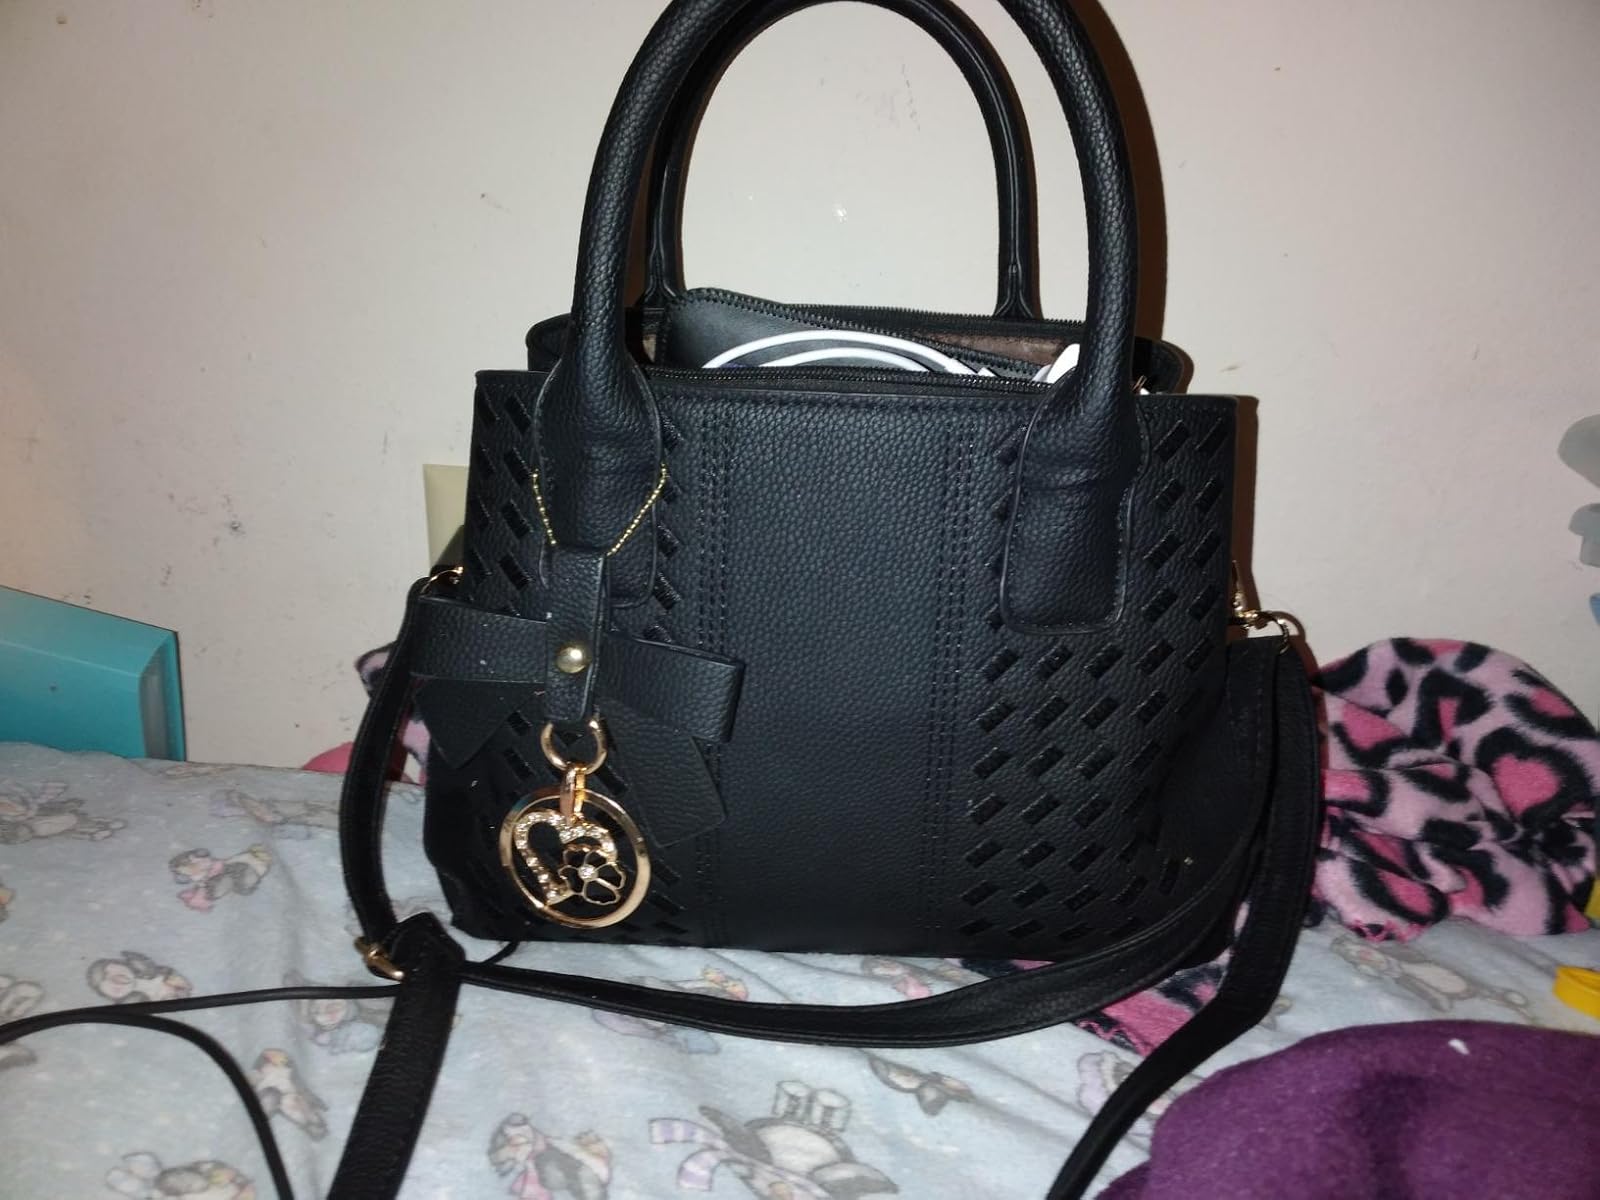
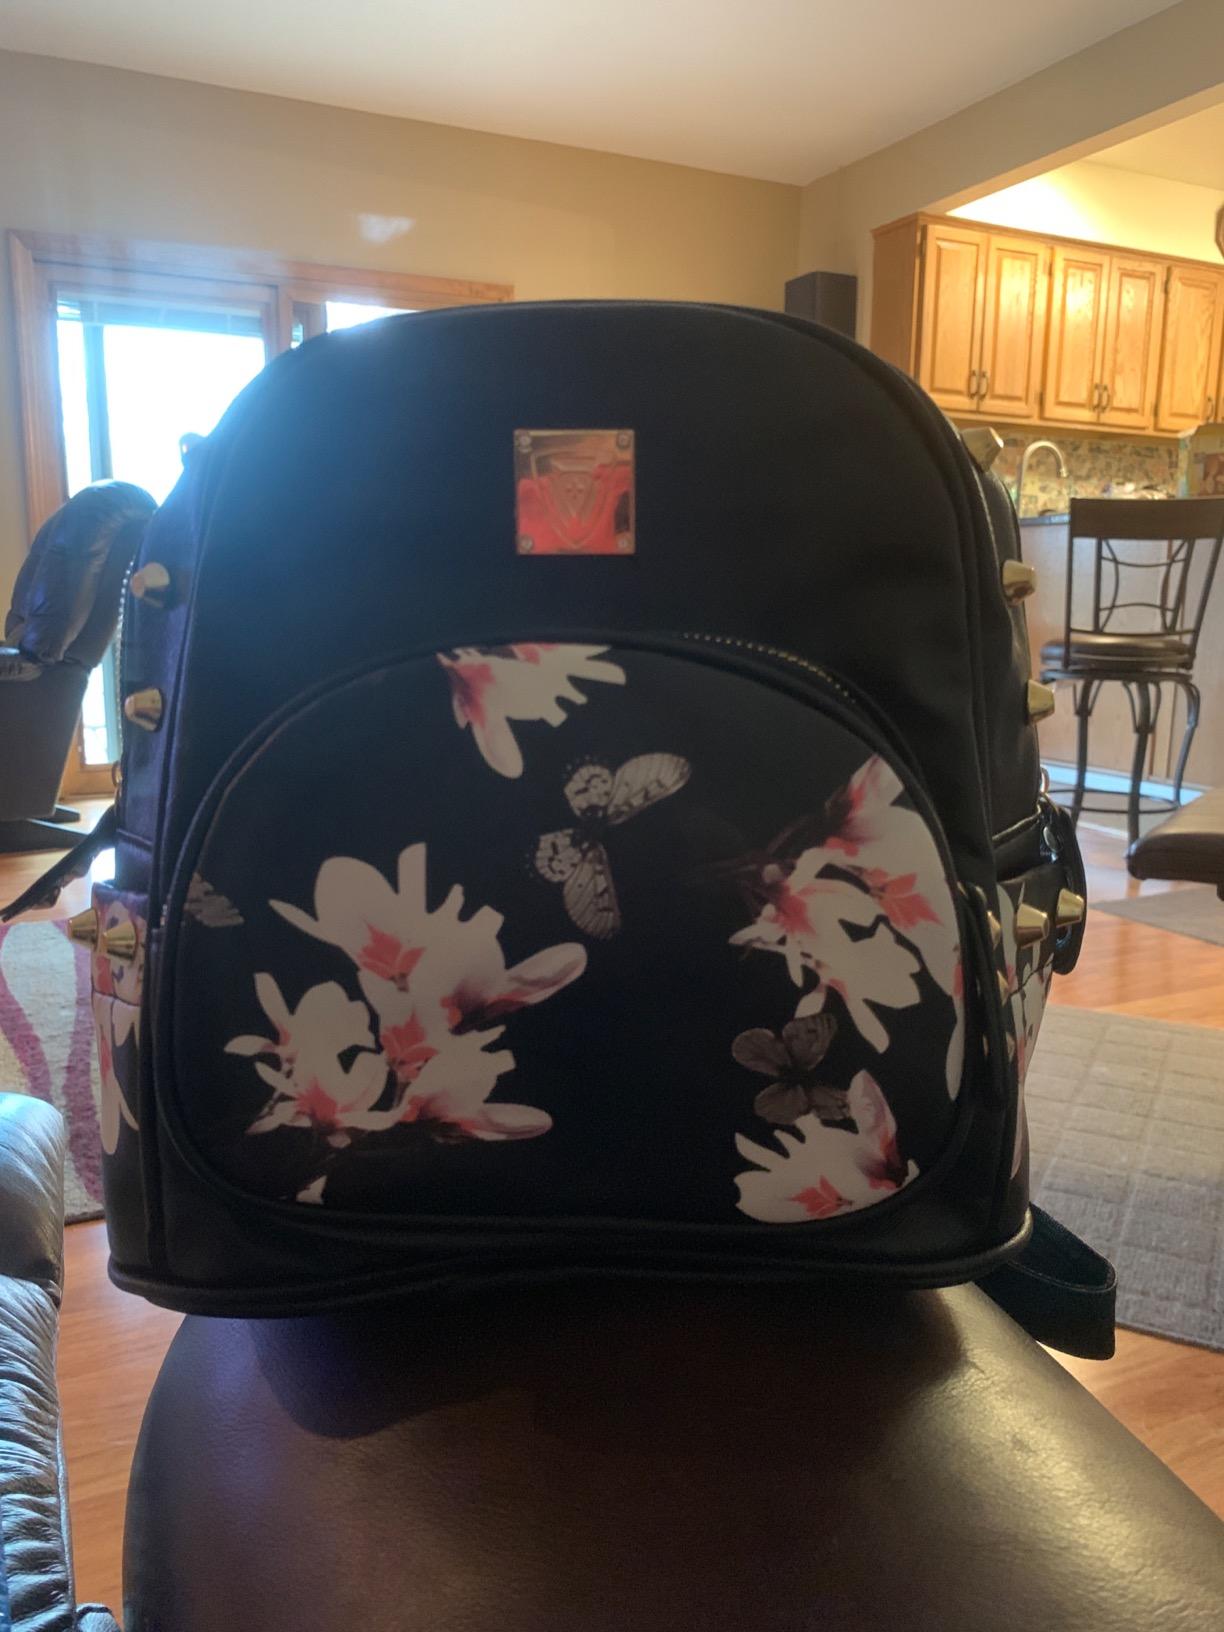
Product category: accessories_handbag
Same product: no